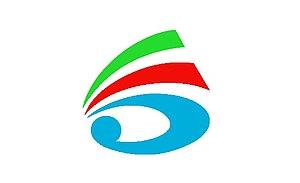
Saiki est une municipalité ayant le statut de ville dans la préfecture d'Ōita, au Japon. La ville a reçu ce statut en 1941.